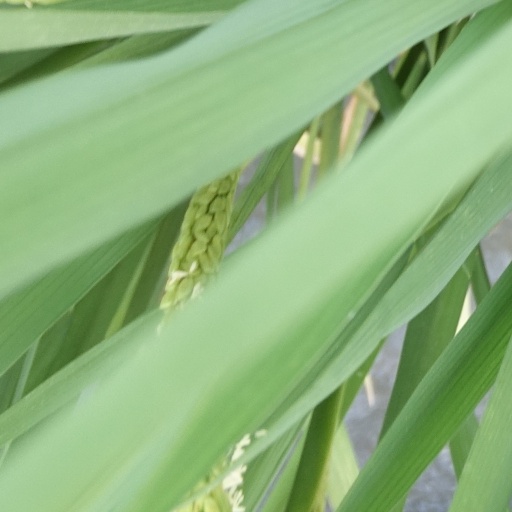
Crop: rice